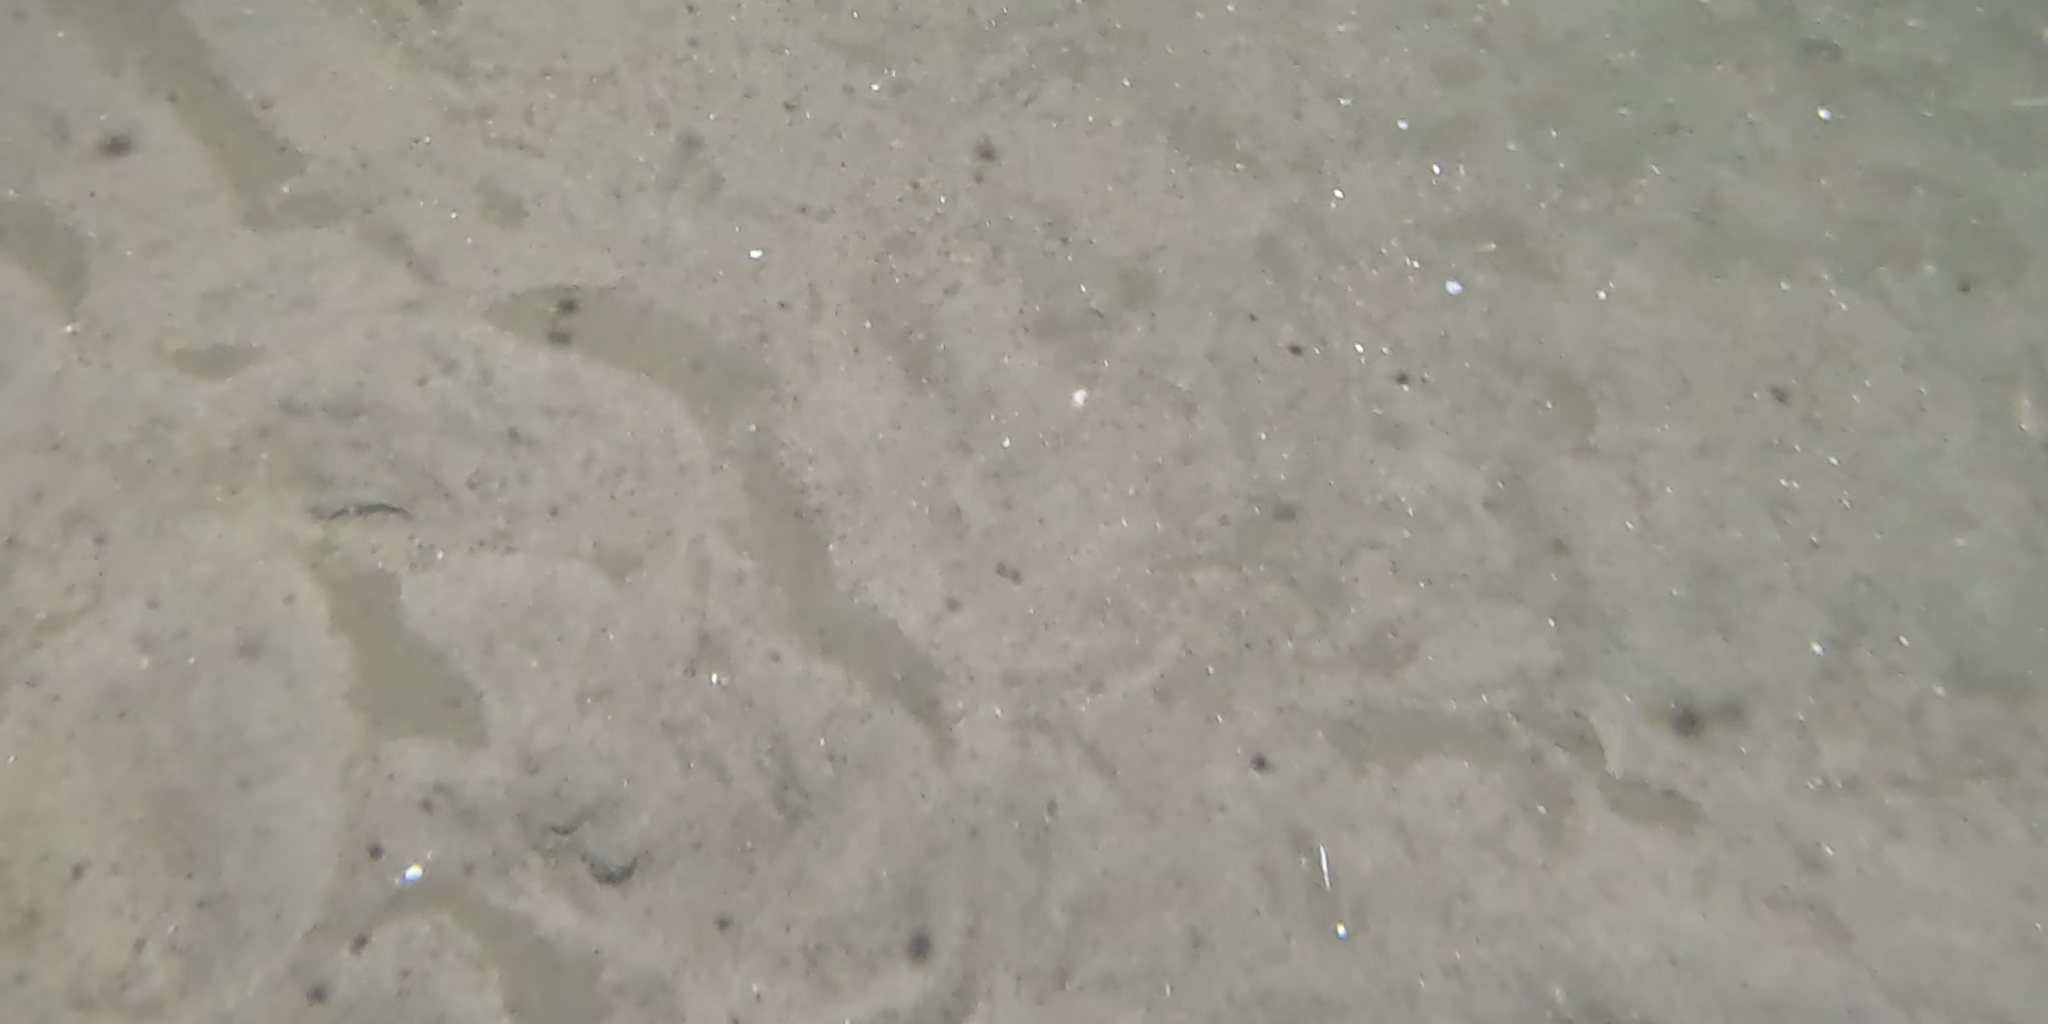
Seabed habitat: sand